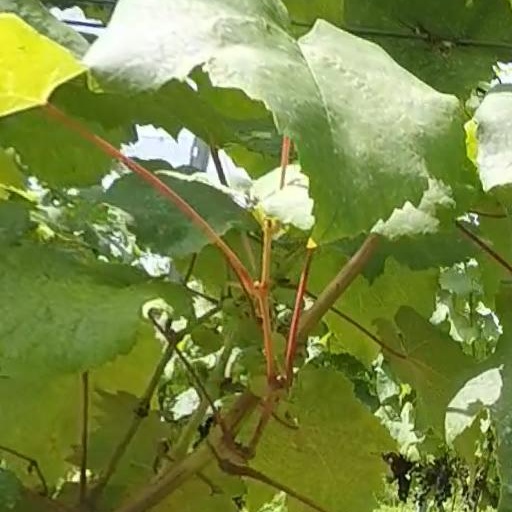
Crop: grape